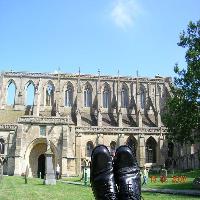
Weather: sun or clear